Somerset Militia

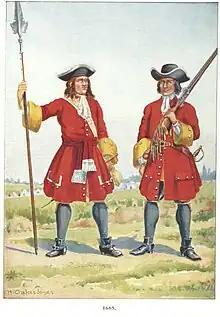
Somerset Militia 1685.

By 1679 the Somerset Militia (4405 men) was organised in five regiments of foot, each of eight companies, and one regiment of horse in five troops, all the regiments being commanded by Members of Parliament: